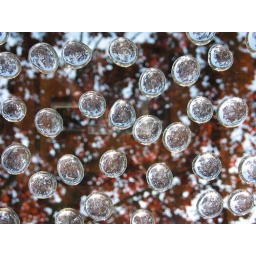
glass under red nr.4